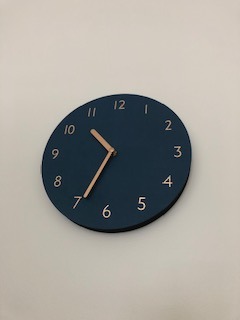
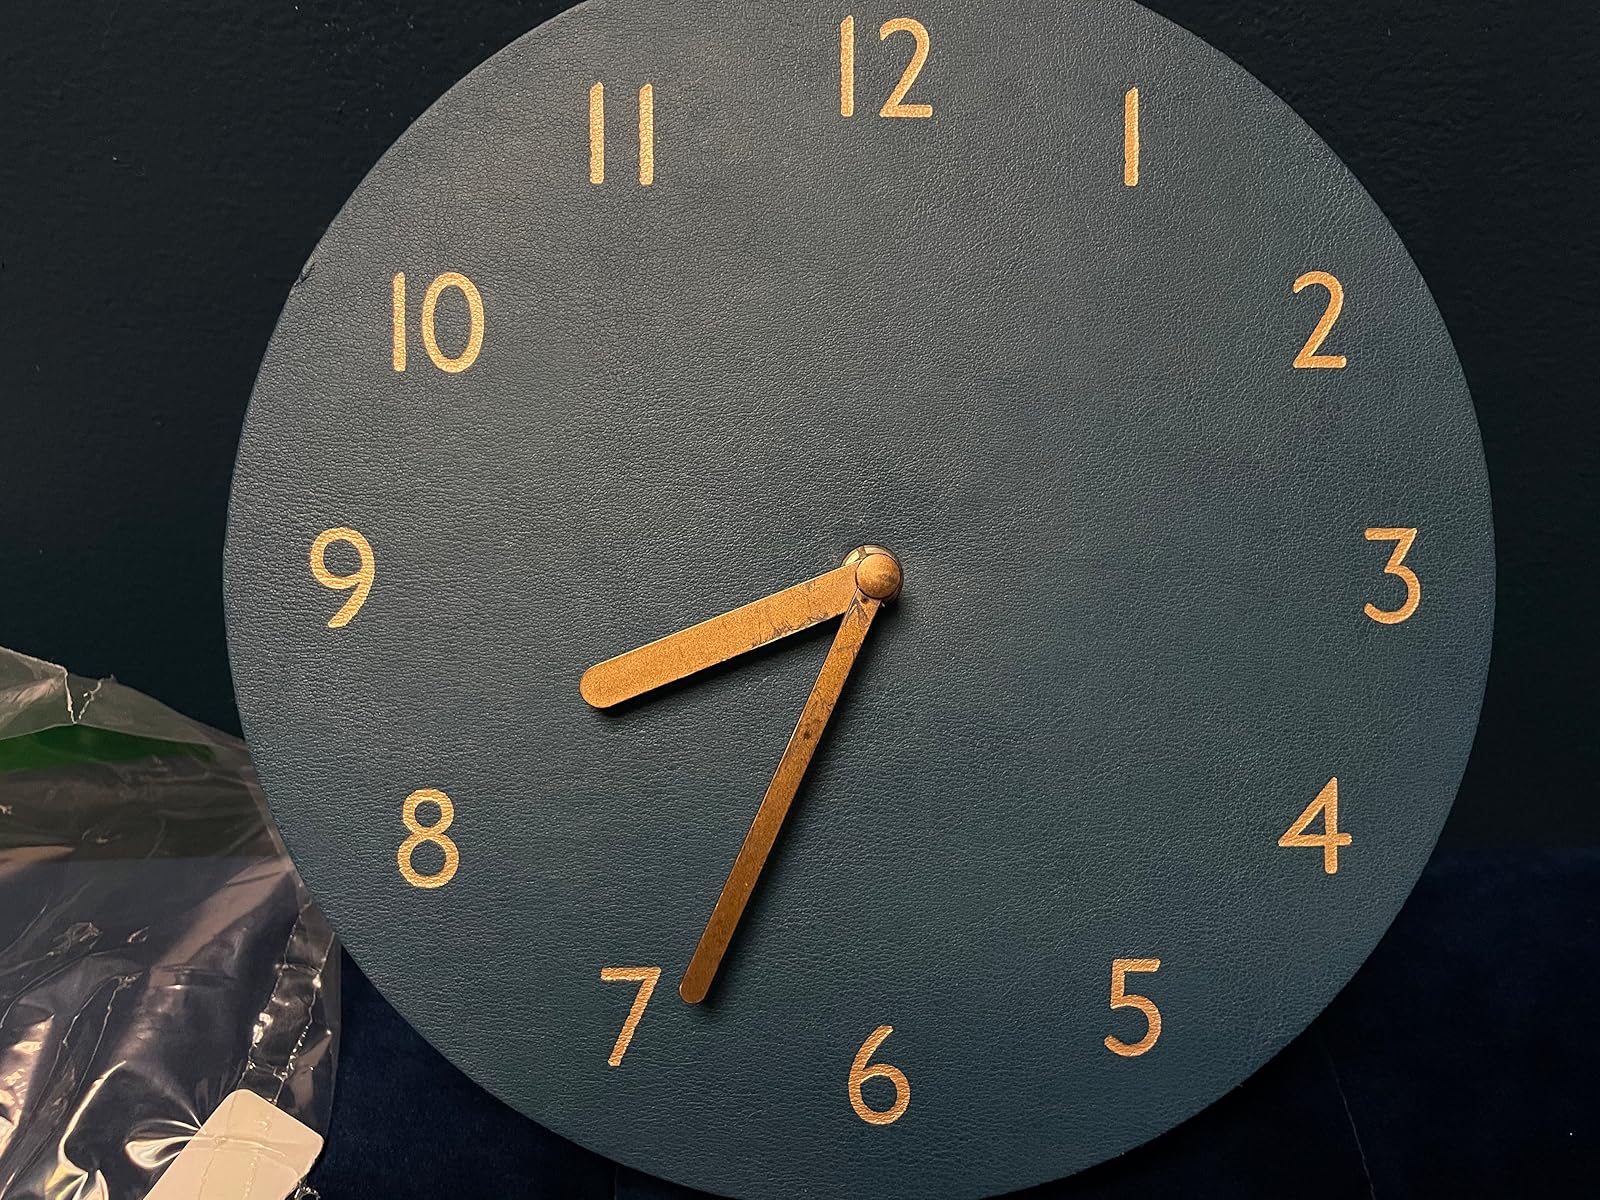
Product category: clock
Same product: yes